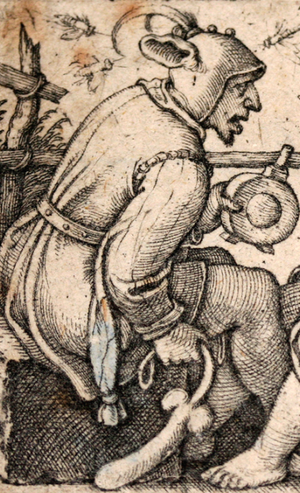
Fou du XVI° siècle tenant un godemiché.
Un godemichet, en anglais dildo ou olisbos, parfois orthographié « godemiché » et abrégé en « gode » ou en « miché », est un jouet sexuel destiné à procurer des sensations susceptibles d'approcher celles qui seraient offertes par un pénis, lors de la masturbation ou lors des rapports sexuels.
Le mot jobelin servait au départ à désigner des individus jugés « fous » ou « niais ». Ce n'est que dans la seconde moitié du XVᵉ siècle qu'il est attesté avec le sens « Baragouin, jargon, argot, langage à l’aide duquel on attrape les jobards », selon la définition donnée par Francisque-Michel en 1856.